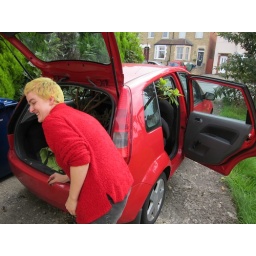
If the rhododendron were still in flower it would be red as well.